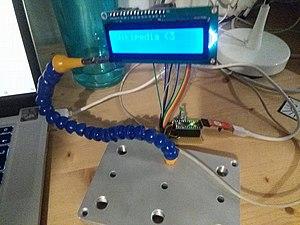
Simple création d'un hackerspace
Un hackerspace ou Hacker house est un tiers-lieu où des gens avec un intérêt commun peuvent se rencontrer et collaborer. Les Hackerspaces peuvent être vus comme des laboratoires communautaires ouverts où des gens peuvent partager ressources et savoir.